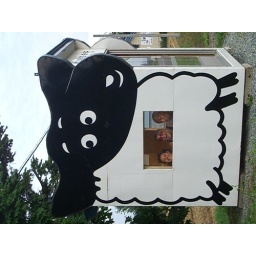
sheep bus station, only in Shibetsu!